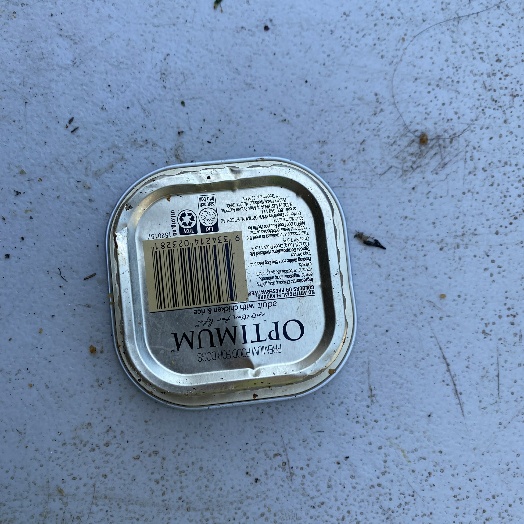
Label: Metal